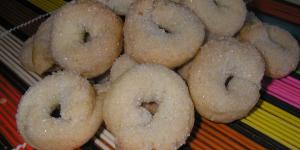
rollitos de anis